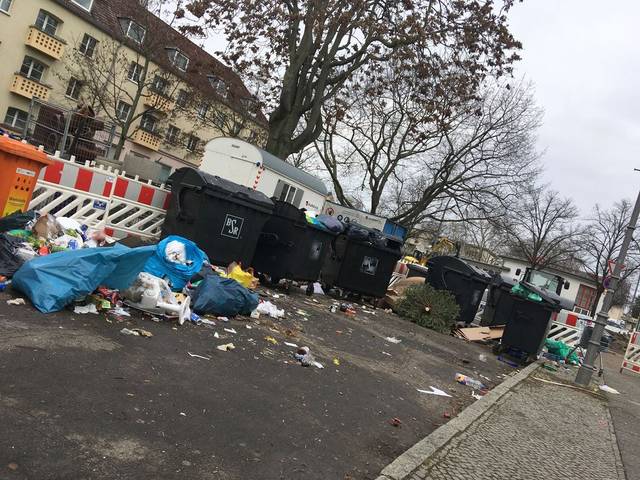
Region: Germany
Coordinates: 52.593, 13.333